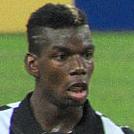
Age: 20